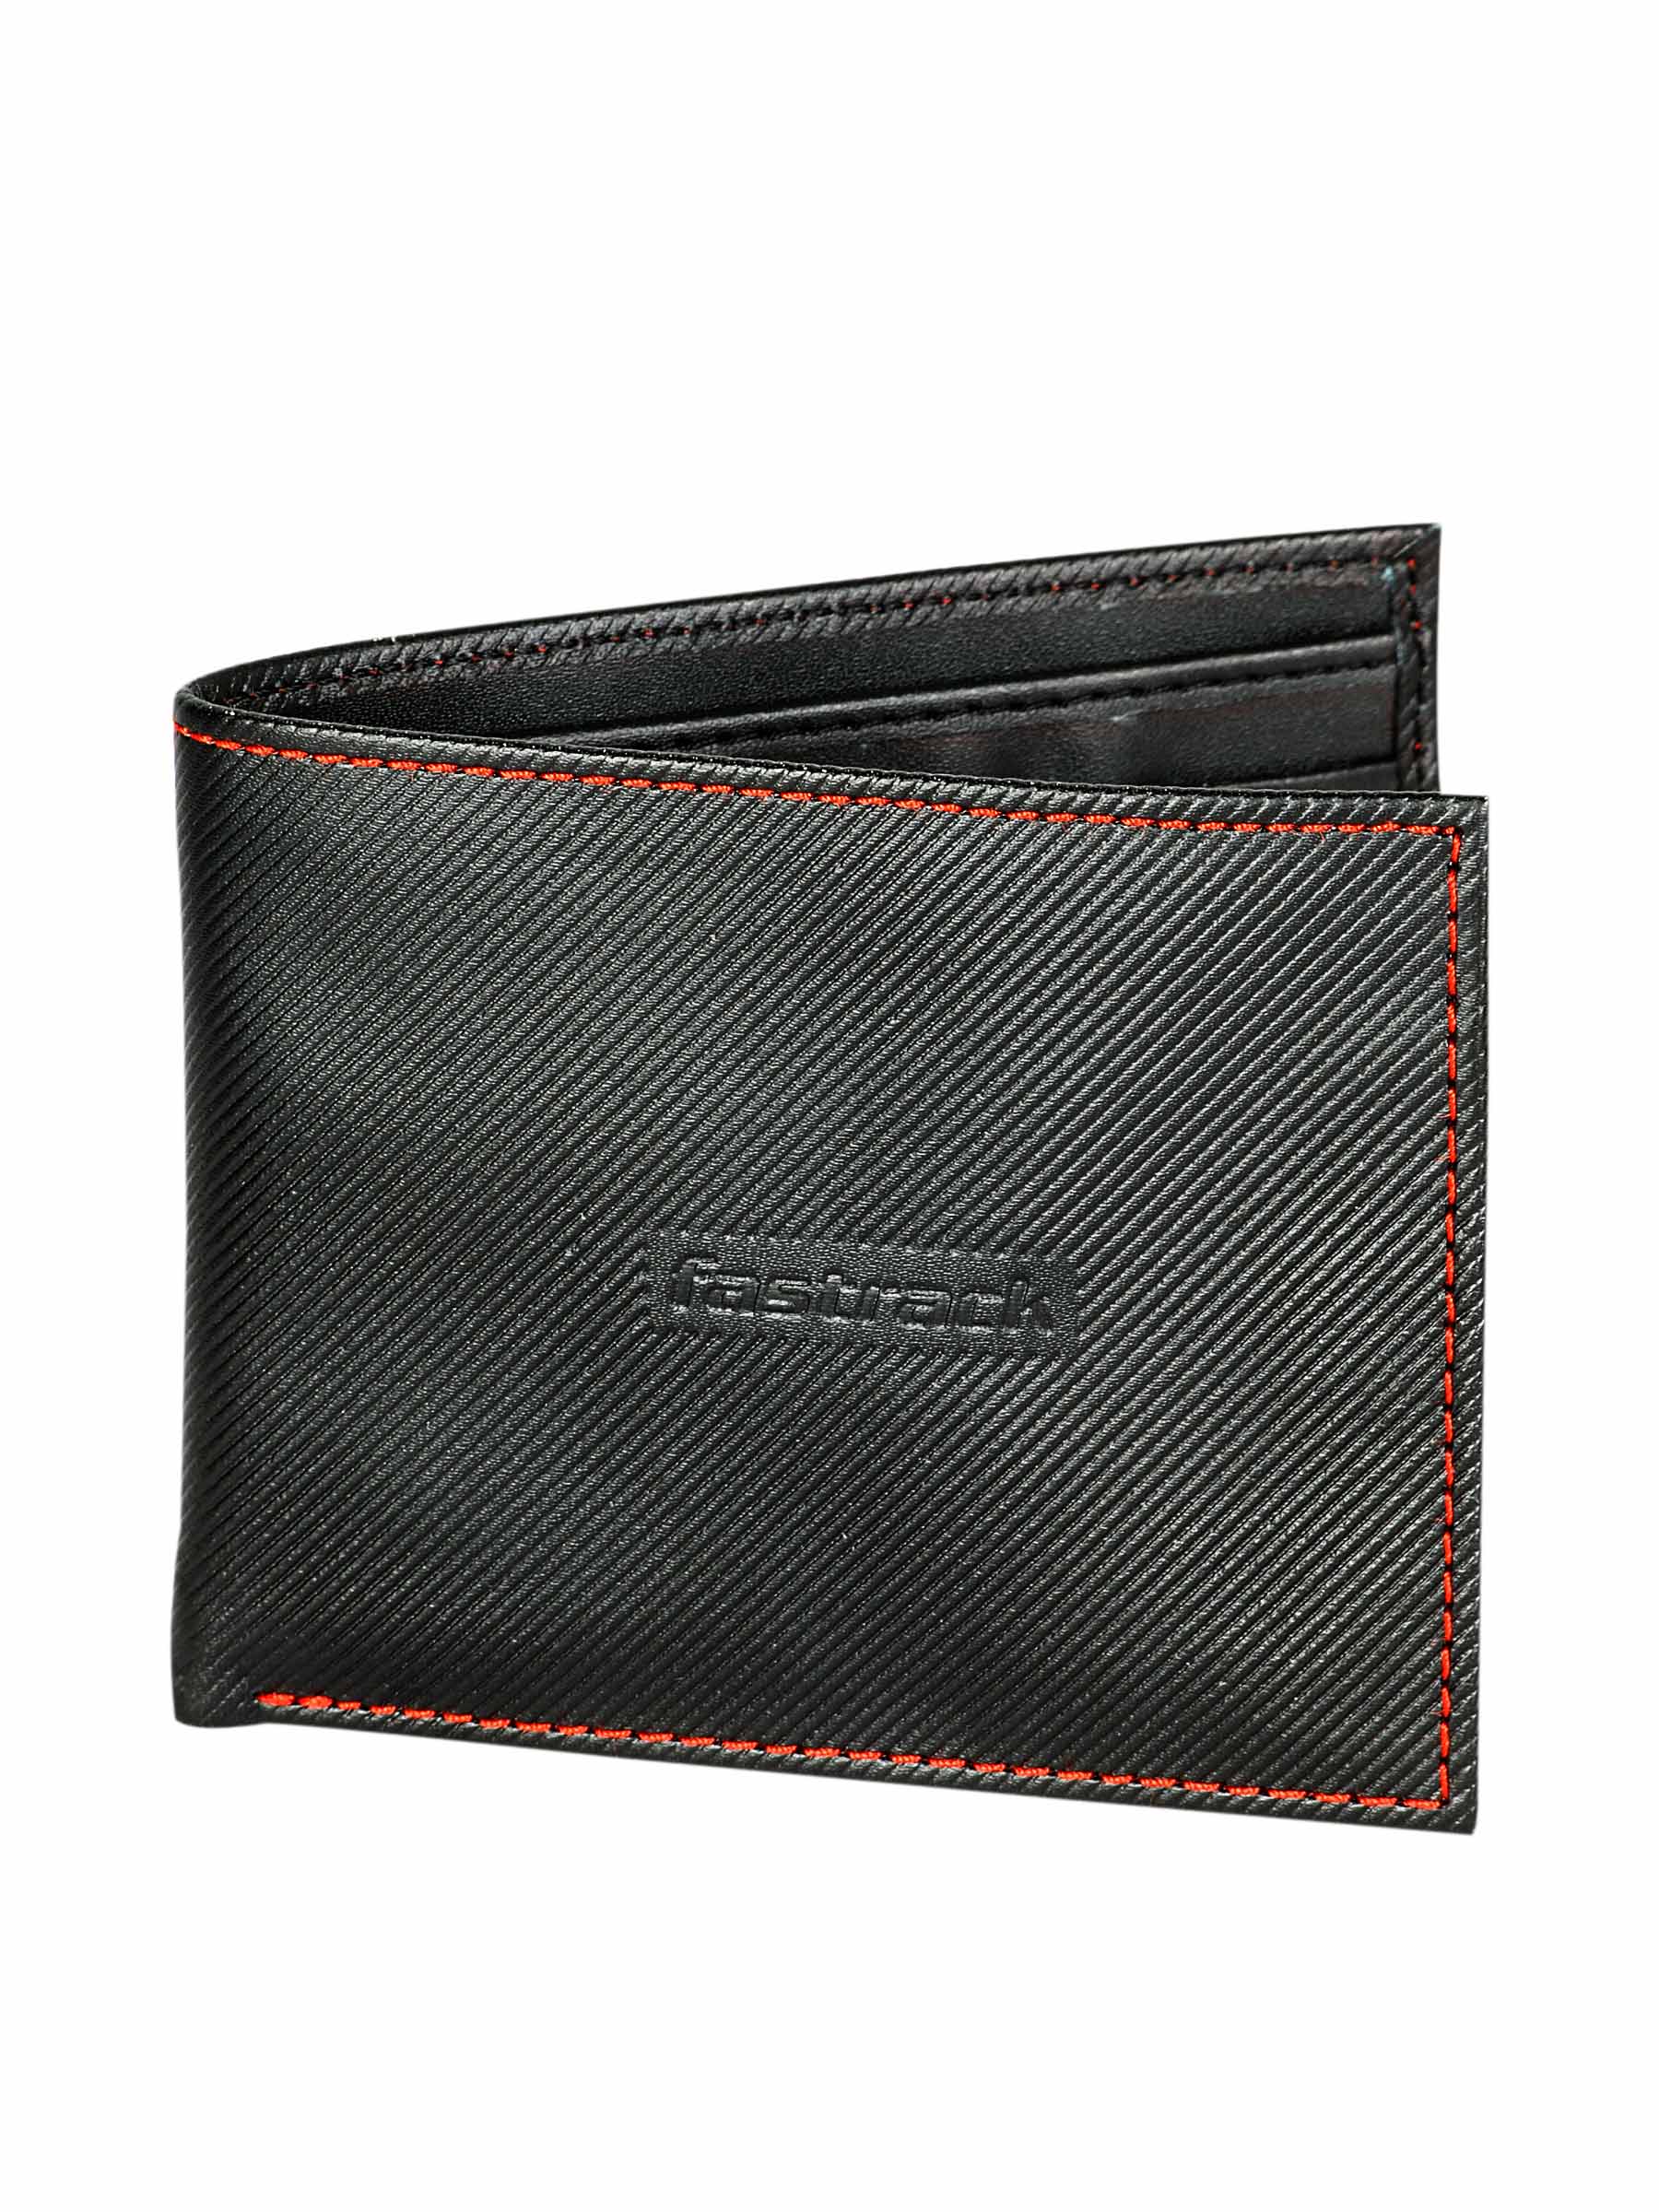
Fastrack Men Non Leather Red Colour Stiches Black Wallet
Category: Accessories / Wallets / Wallets
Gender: Men
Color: Black
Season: Winter 2016
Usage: Casual